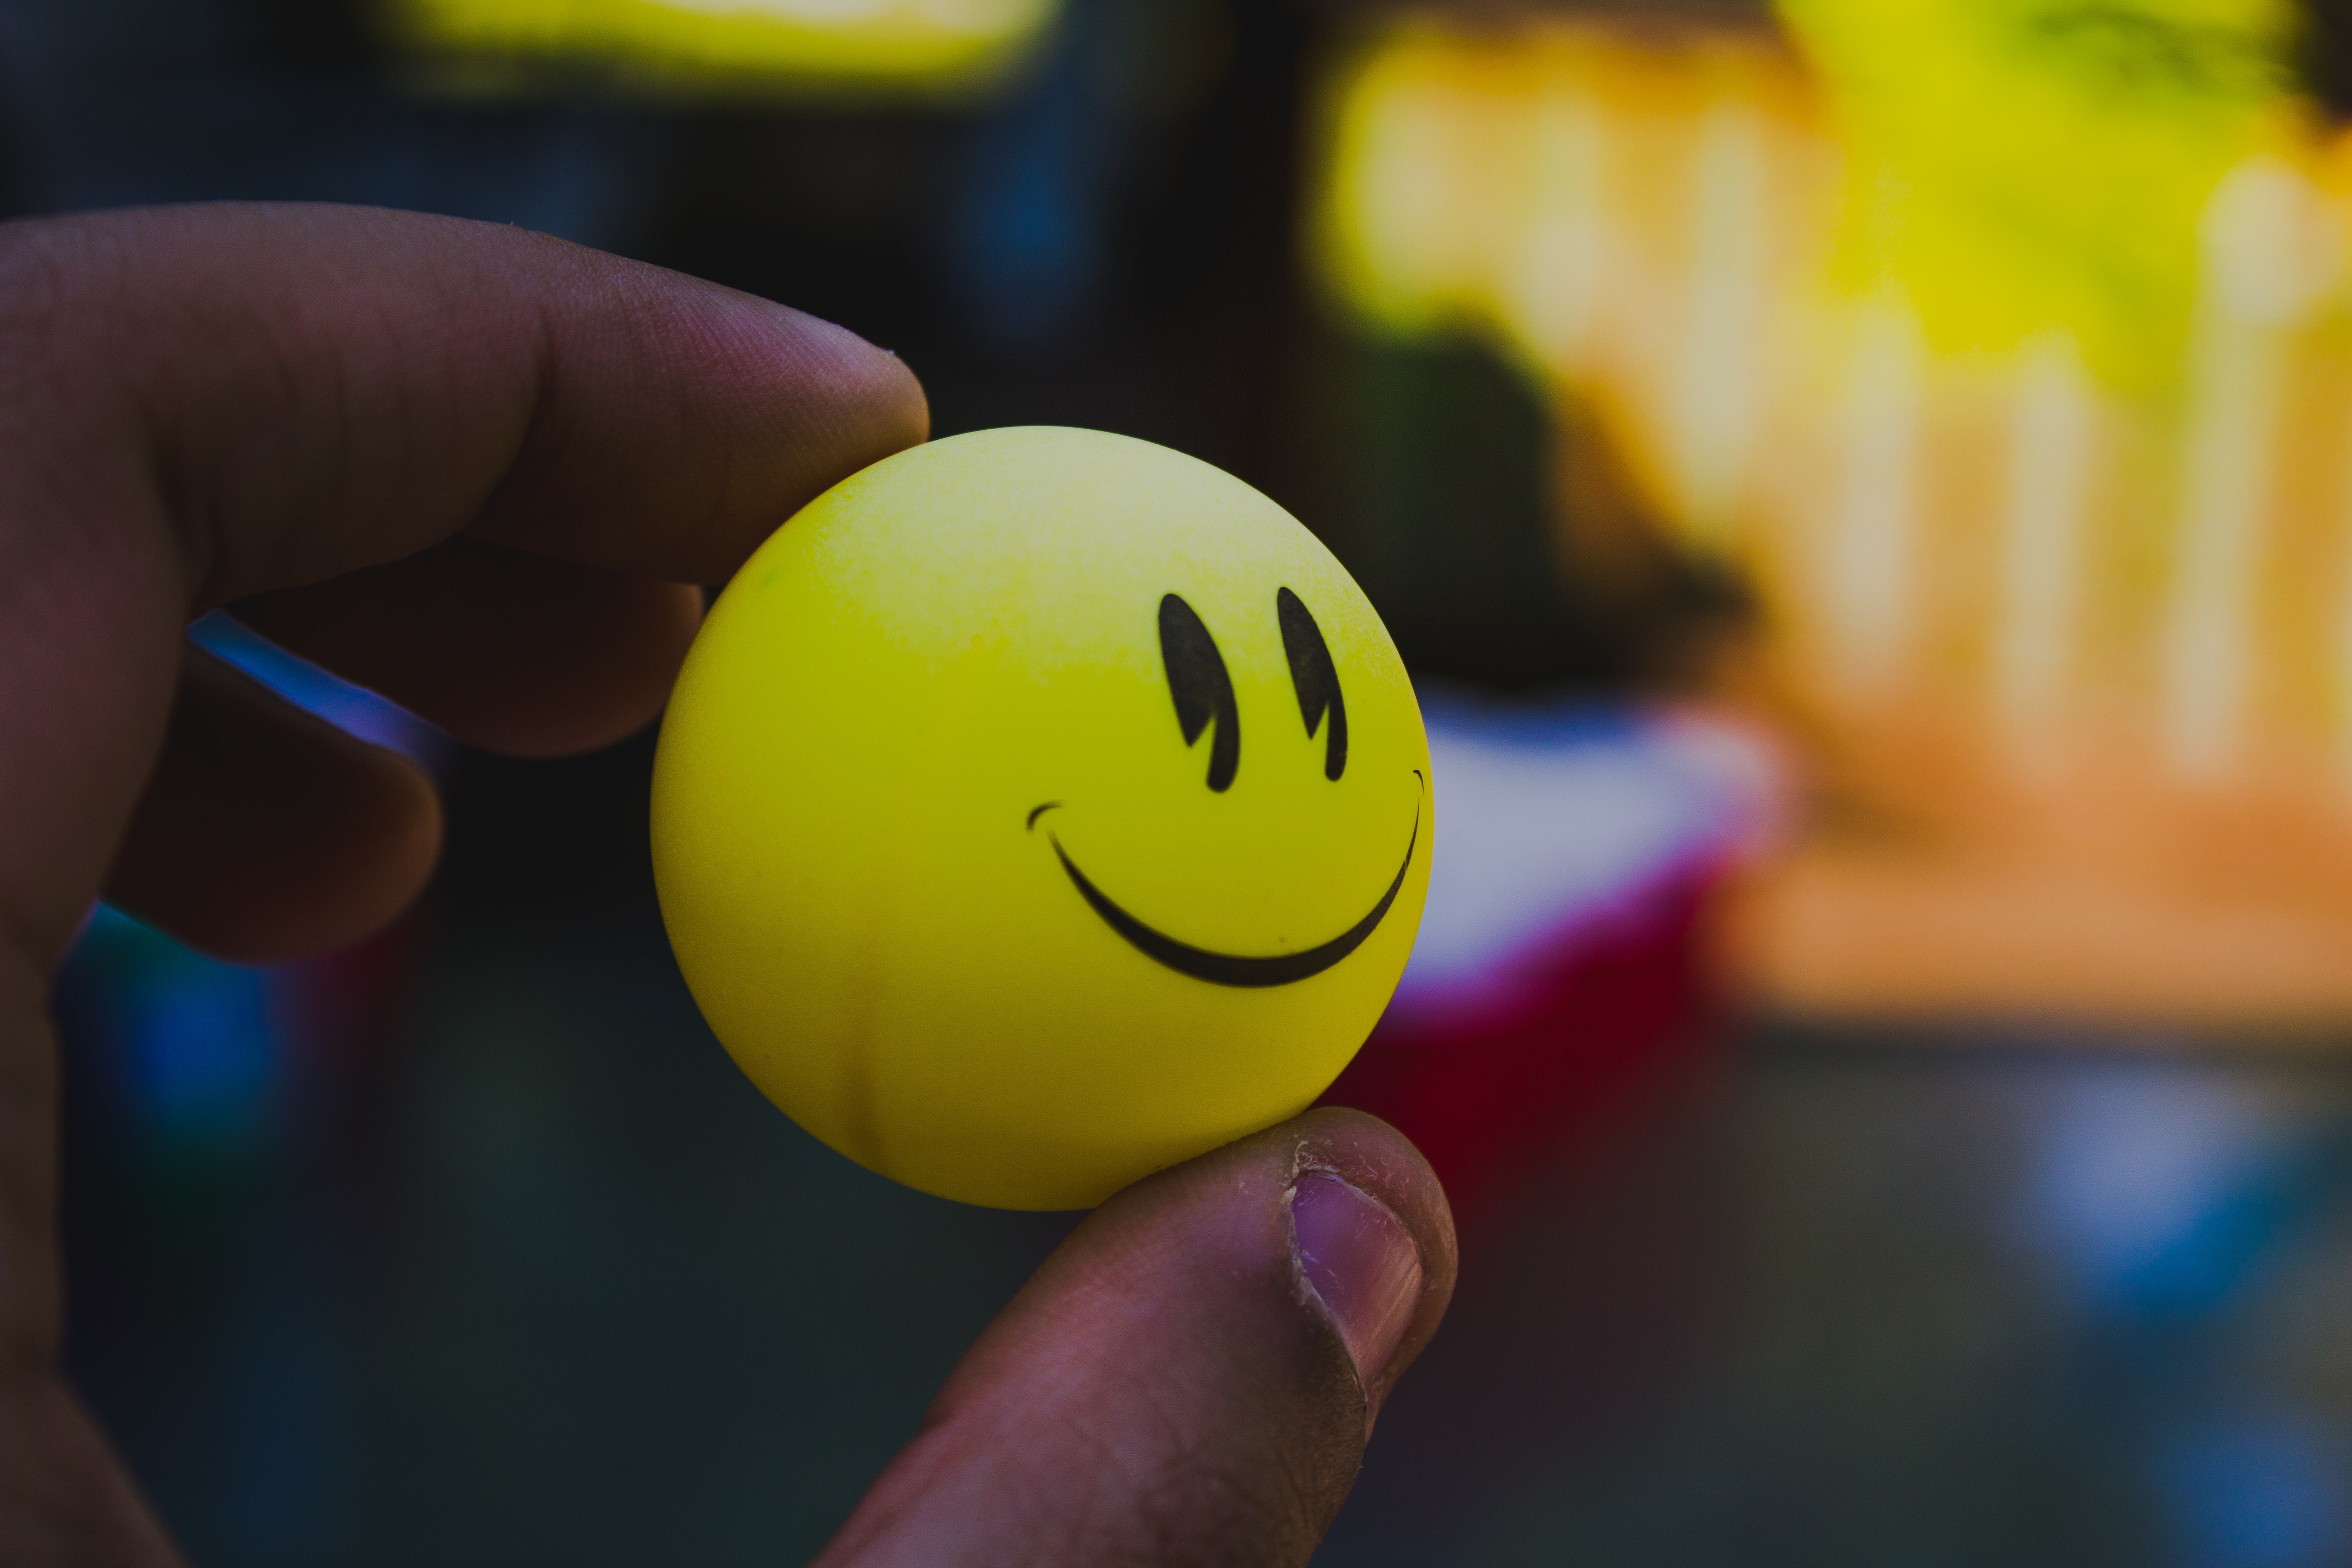
green, color, yellow, smile, close up, ball, macro photography